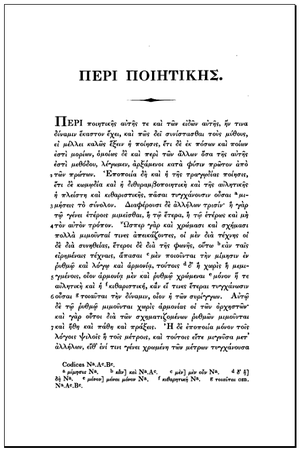
La Poétique est un ouvrage d’Aristote portant sur l'art poétique et plus particulièrement sur les notions de tragédie, d’épopée et d’imitation. Il a probablement été rédigé autour de 335 av. J.-C. Il a influencé la réflexion occidentale sur l'art pendant des siècles et suscité de nombreux débats.